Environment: real
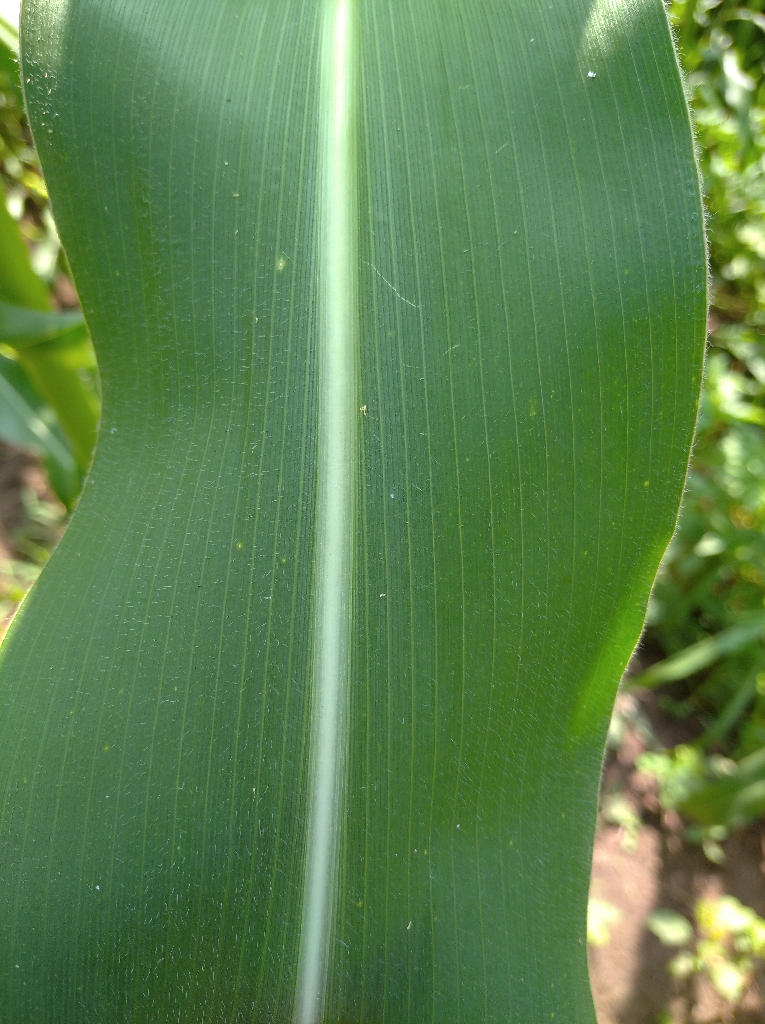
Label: healthy